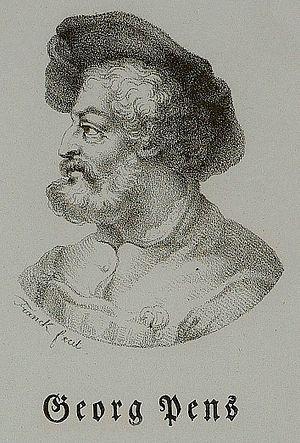
Georg Pencz, ou Jörg Pencz, né probablement à Westheim près de Bad Windsheim vers 1500 et mort très probablement à Wrocław vers le 11 octobre 1550, est un peintre, dessinateur et graveur allemand de style maniériste et faisant partie des Petits maîtres allemands.